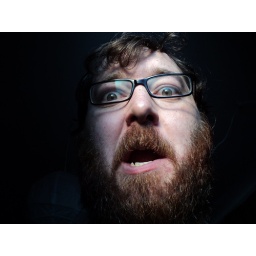
Playing with my camera by my bedroom window during the morning hours